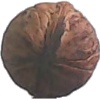
Label: Walnut 1